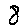
Label: 8